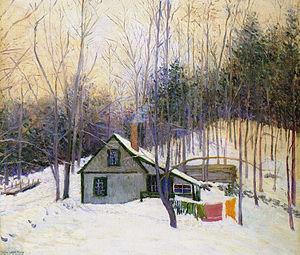
Elisabeth Cabot Perry, est une peintre américaine, connue pour ses portraits et ses paysages. Amie de Camille Pissarro, elle a été fortement influencée par son mentor, Claude Monet. Elle fut l'une des premiers défenseurs de l'impressionnisme français et a contribué à sa réception dans son pays. Elle compte parmi les premières artistes impressionnistes aux États-Unis.